The Church of Jesus Christ of Latter-day Saints in Liberia

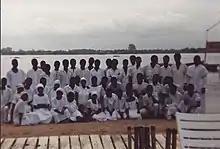
First group of 47 Liberians baptized on Aug 22, 1987.

The Liberia Monrovia Mission Branch serves families and individuals in Madagascar that is not in proximity of a meetinghouse.